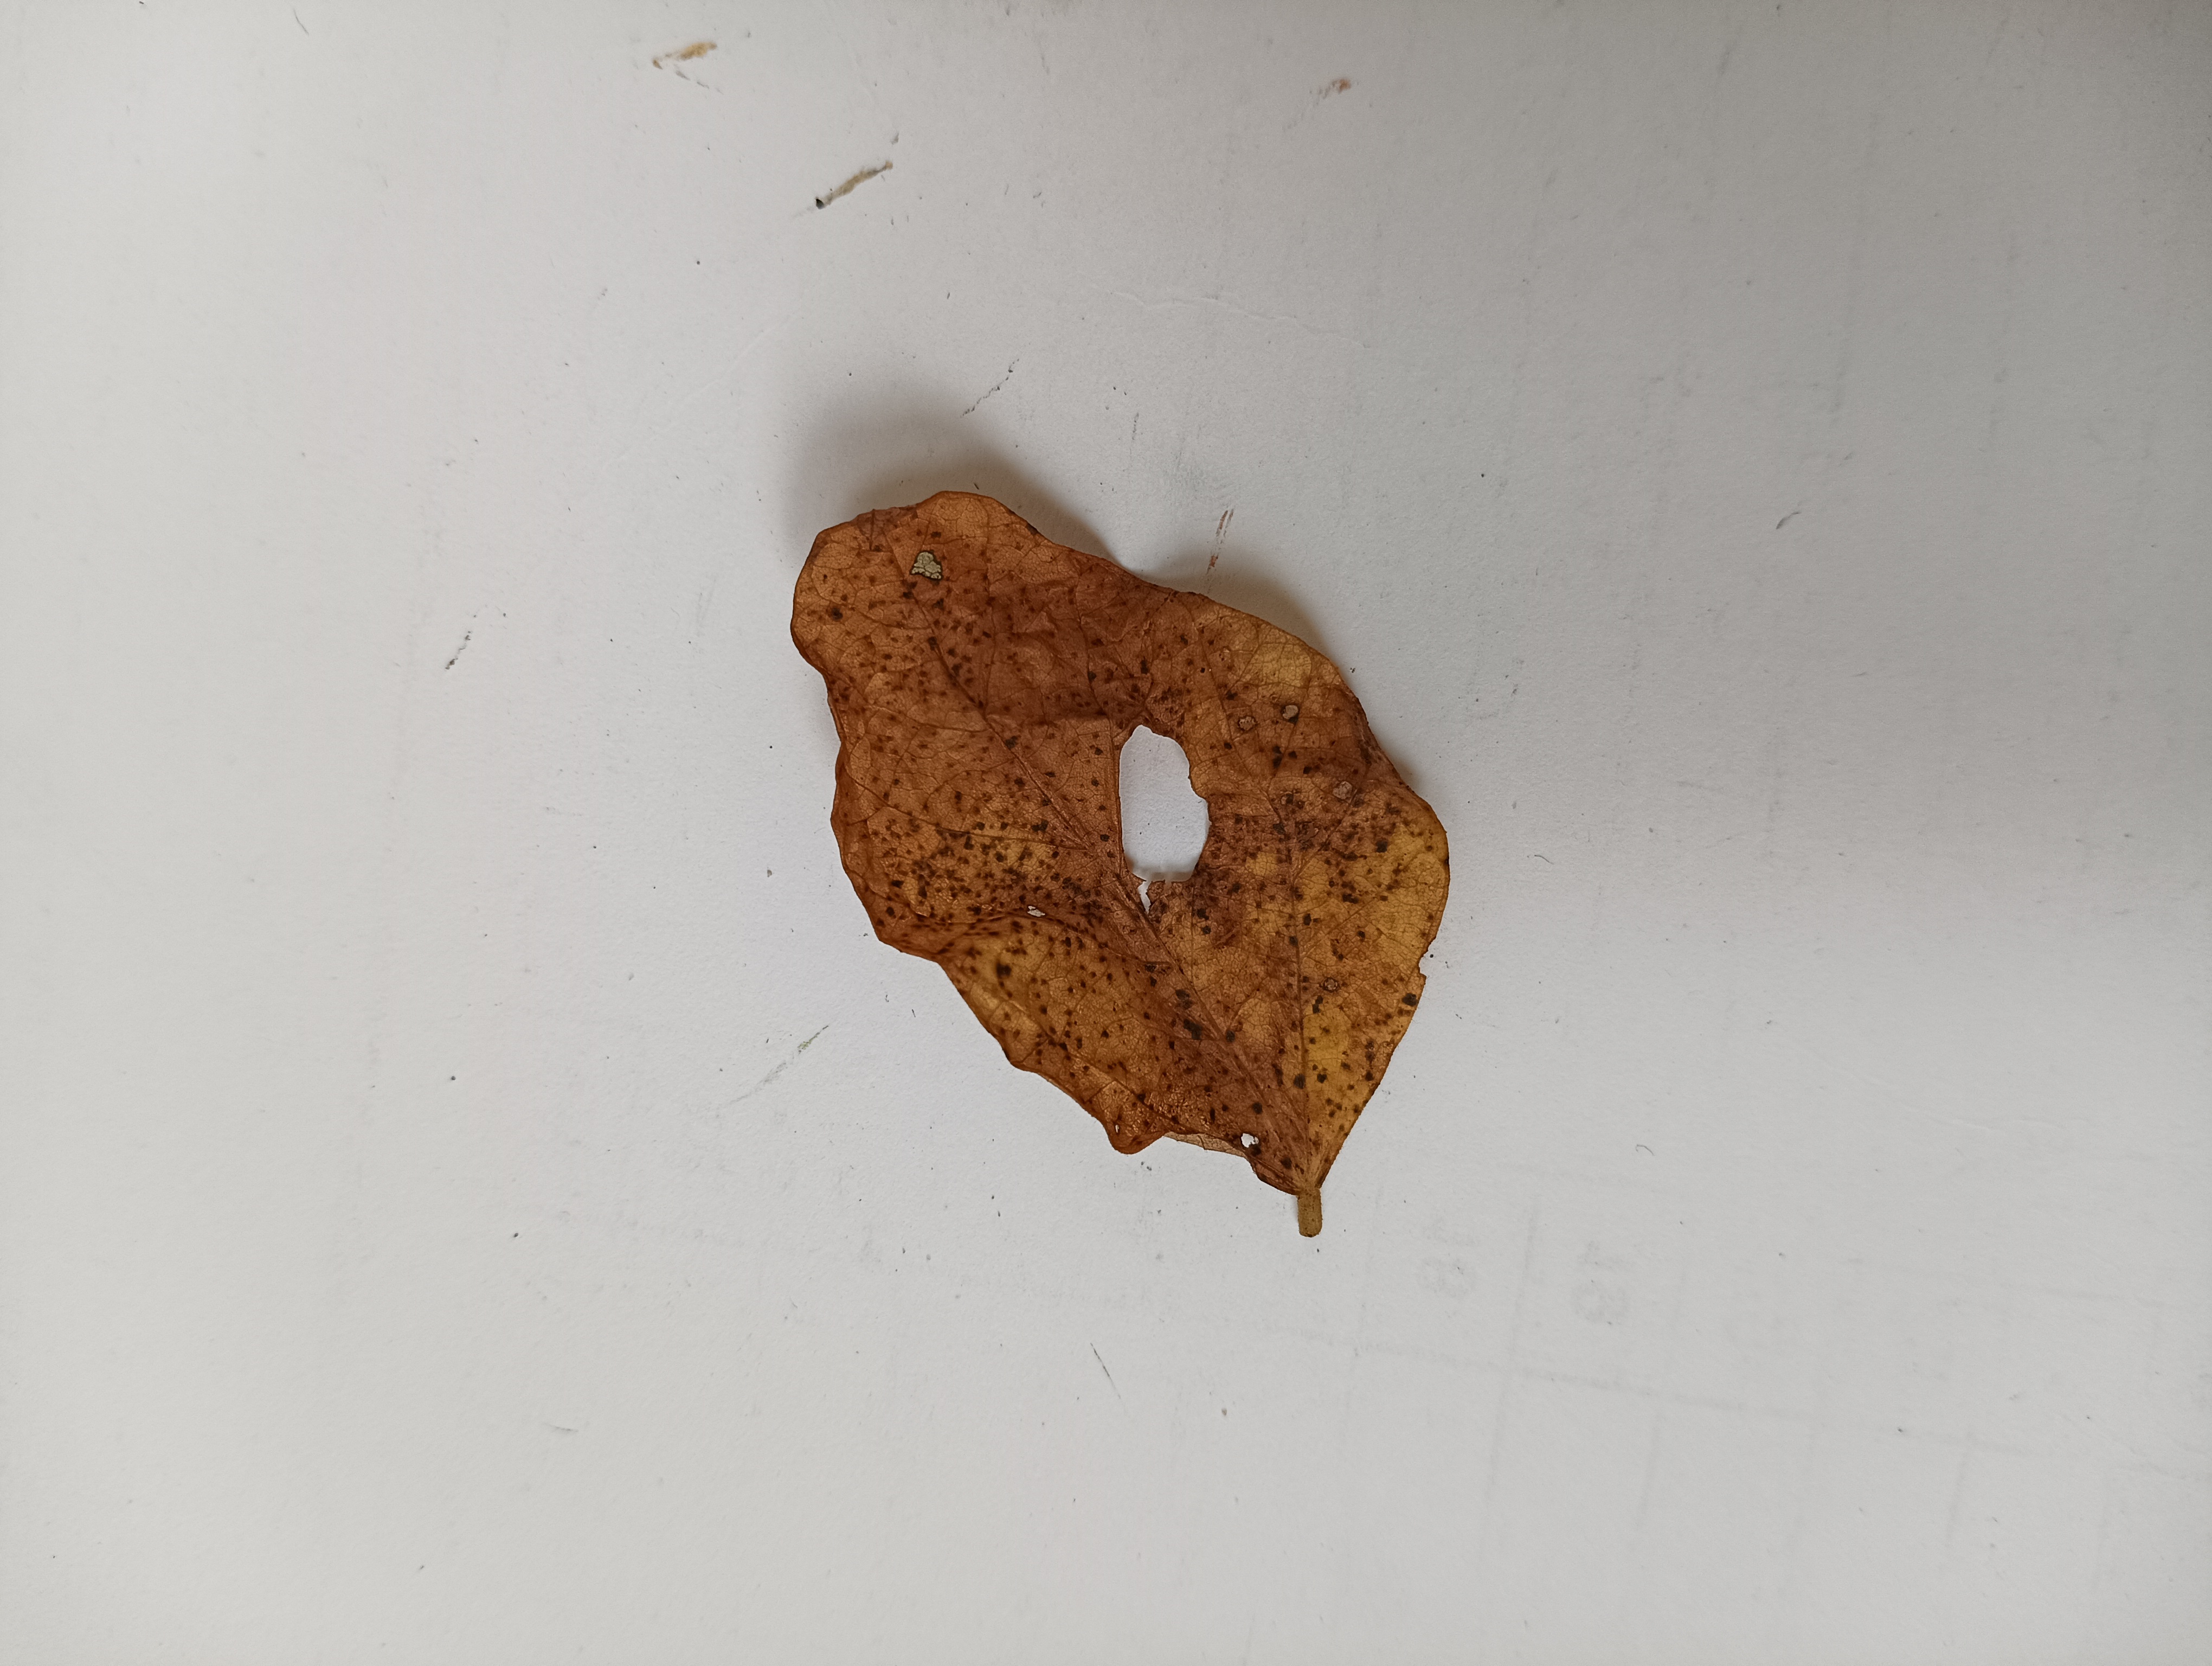
Label: Dry_leaf